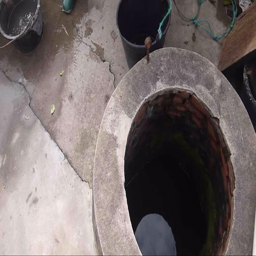
draw water from the well .